Air pollution in South Korea

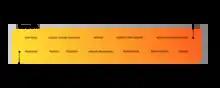
Diseases caused by air pollution

Pollution has been linked to increase in illness and deaths in South Korea. For example, exposure to sulfur dioxide causes chronic lung disease and respiratory disorders. Exposure to ozone and particulate matter is associated with respiratory and circulatory diseases and increased mortality.